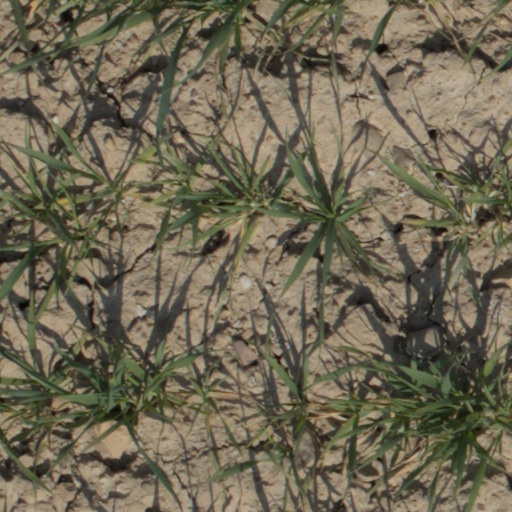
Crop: wheat